Kiaulės Nugara

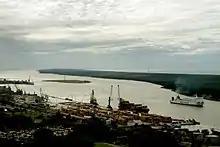
Kiaulės Nugara on the left

Kiaulės Nugara is an island in the Curonian Lagoon, Port of Klaipėda, Lithuania. The name of island means "the back of a pig" in the Lithuanian language.